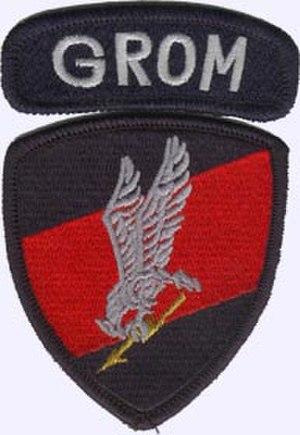
Le GROM, pour Grupa Reagowania Operacyjno Manewrowego en polonais, en français « Groupe de réaction opérationnelle et de manœuvres », est une unité de force spéciale de l'armée polonaise. Sa spécialisation principale est le contre-terrorisme et la récupération d'otages.